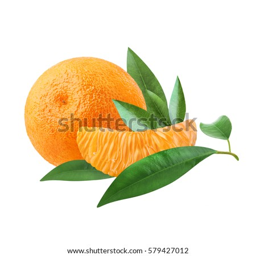
a ripe tangerine and a slice of citrus with green leaves isolated on white background .